Rio Sex Comedy

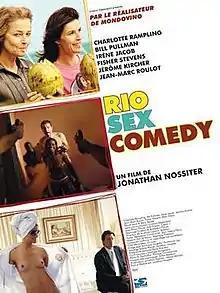
Promotional poster

Rio Sex Comedy is a 2010 comedy film, written and directed by Jonathan Nossiter and starring Charlotte Rampling, and Bill Pullman, and Irène Jacob. It premiered at the 2010 Toronto International Film Festival on 16 September.